Scottish island names

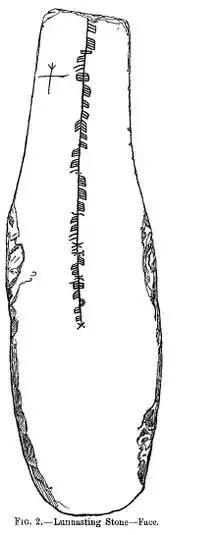
Undeciphered ogham inscription on the Lunnasting stone found near Vidlin, Shetland

The modern names of Scottish islands stem from two main influences. There are many names that derive from the Scottish Gaelic language in the Hebrides and Firth of Clyde. In the Northern Isles most place names have a Norse origin. There are also some island place names that originate from three other influences, including a limited number that are essentially English language names, a few that are of Brittonic origin and some of an unknown origin that may represent a pre-Celtic language. These islands have all been occupied by the speakers of at least three and in many cases four or more languages since the Iron Age, and many of the names of these islands have more than one possible meaning as a result.